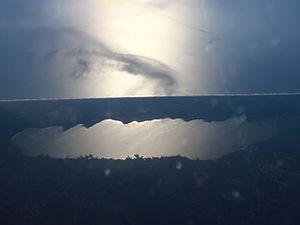
Lac de Hourtin et de Carcans, vu d'avion (Gironde, France).
Le lac d'Hourtin et de Carcans est l'un des plus grands lacs naturels de France. Les habitants de la commune d'Hourtin, au nord, l'appellent le lac d'Hourtin, et les habitants de la commune de Carcans, au sud, l'appellent le lac de Carcans.